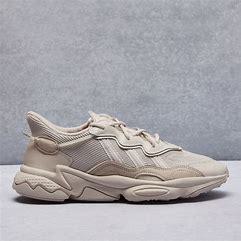
Brand: adidas
Model: Ozweego Athletic